Alisa M. Goldstein

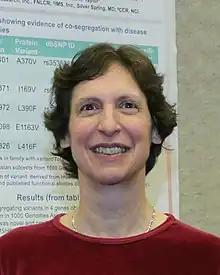
Goldstein in 2012

Alisa Miriam Goldstein is an American genetic epidemiologist who researches the genetic and environmental causes of cancer. She is a senior investigator at the National Cancer Institute.